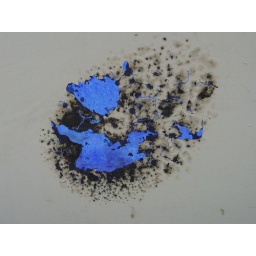
Damaged inside wall of a shelter on a train platform. The blue is the outside of the shelter showing through holes in the paint.